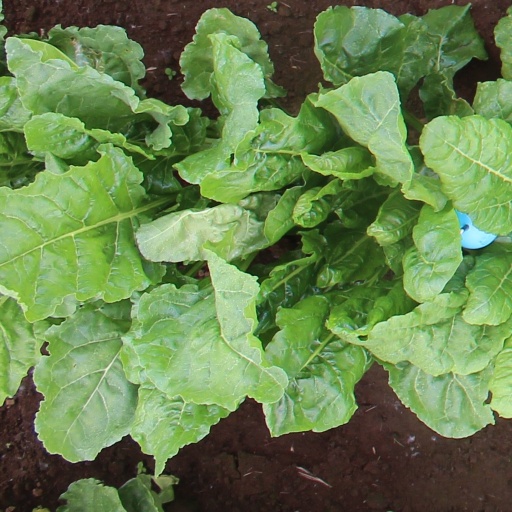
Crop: sugar beet